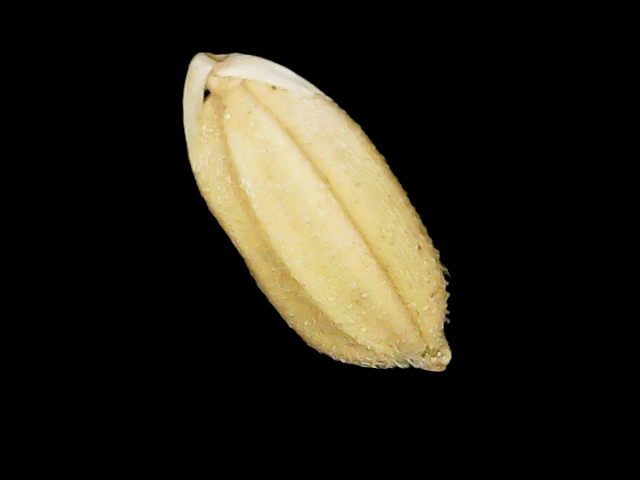
Rice variety: Binadhan08